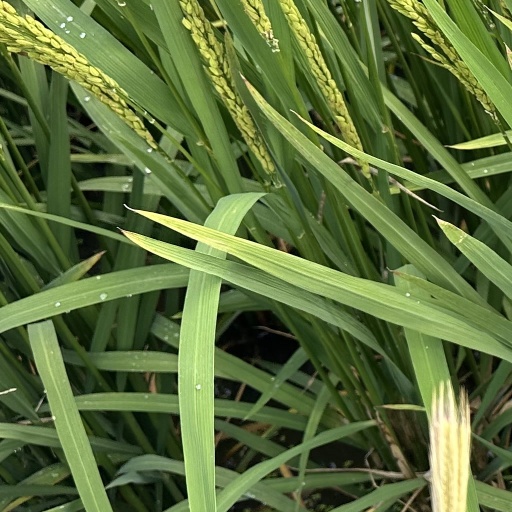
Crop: rice